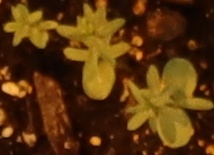
Label: Flax